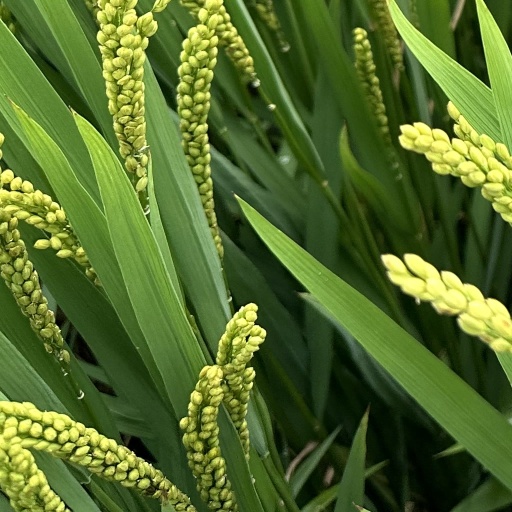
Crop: rice